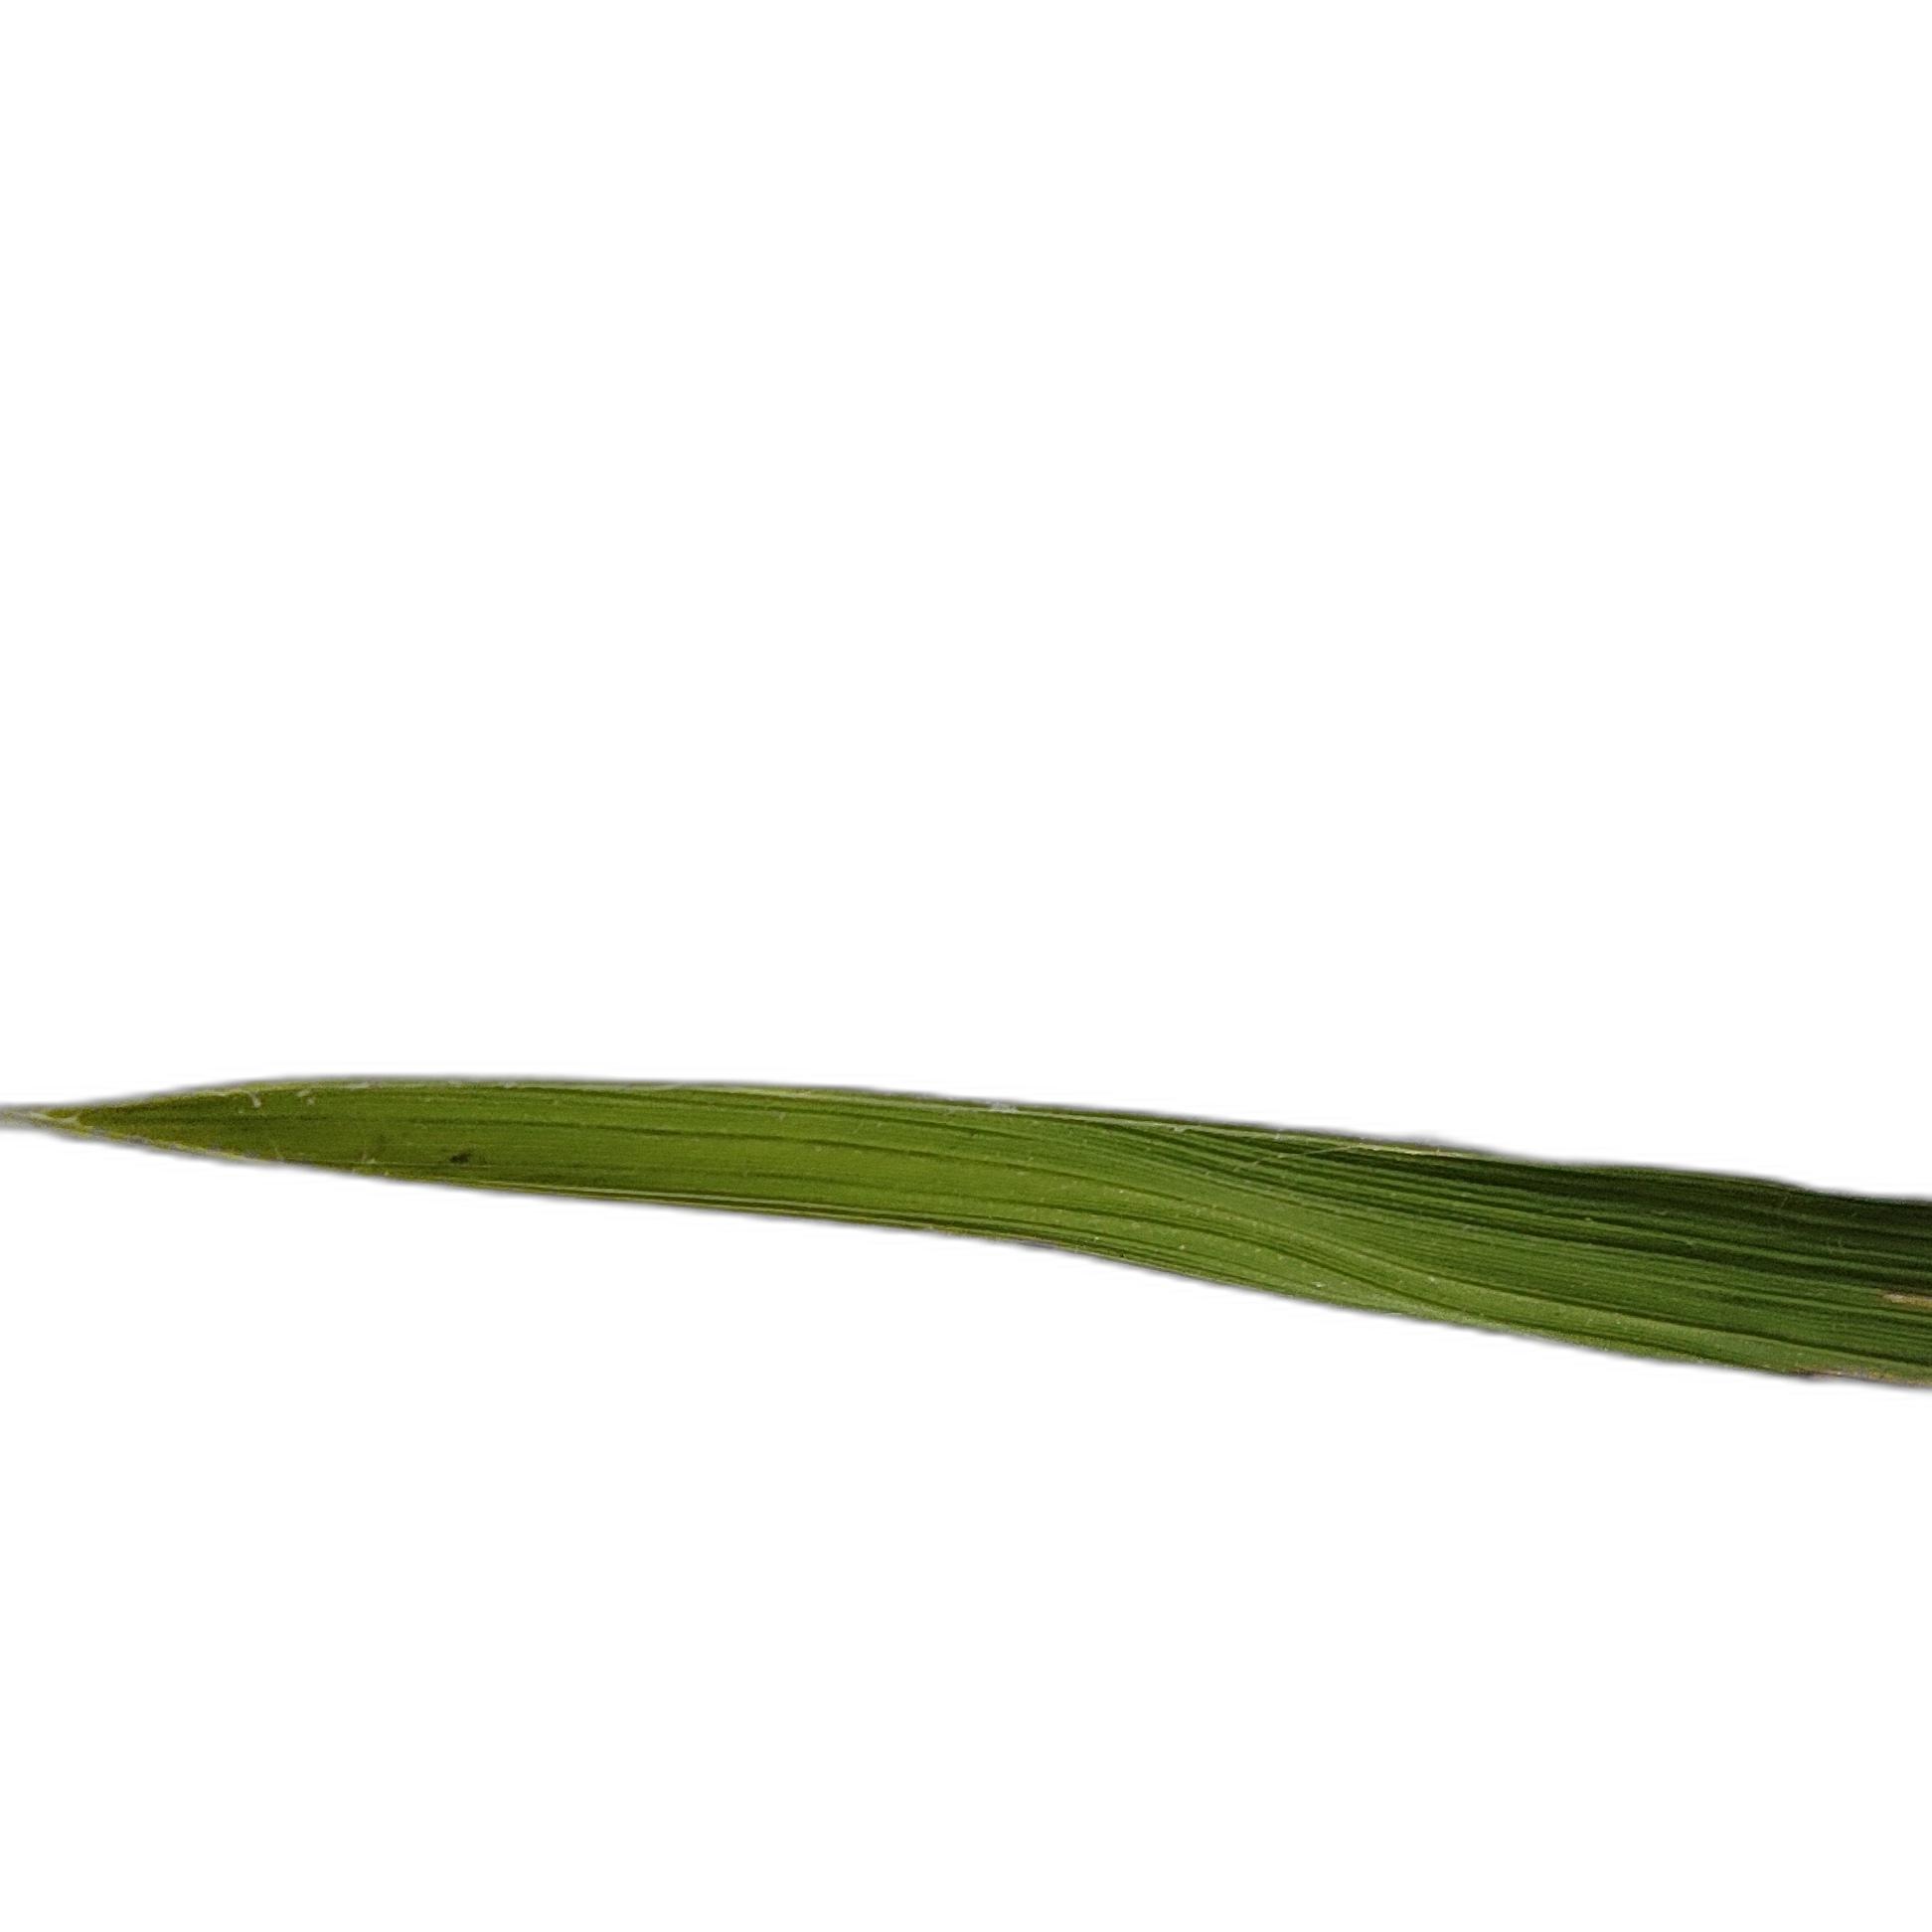
Label: Healthy